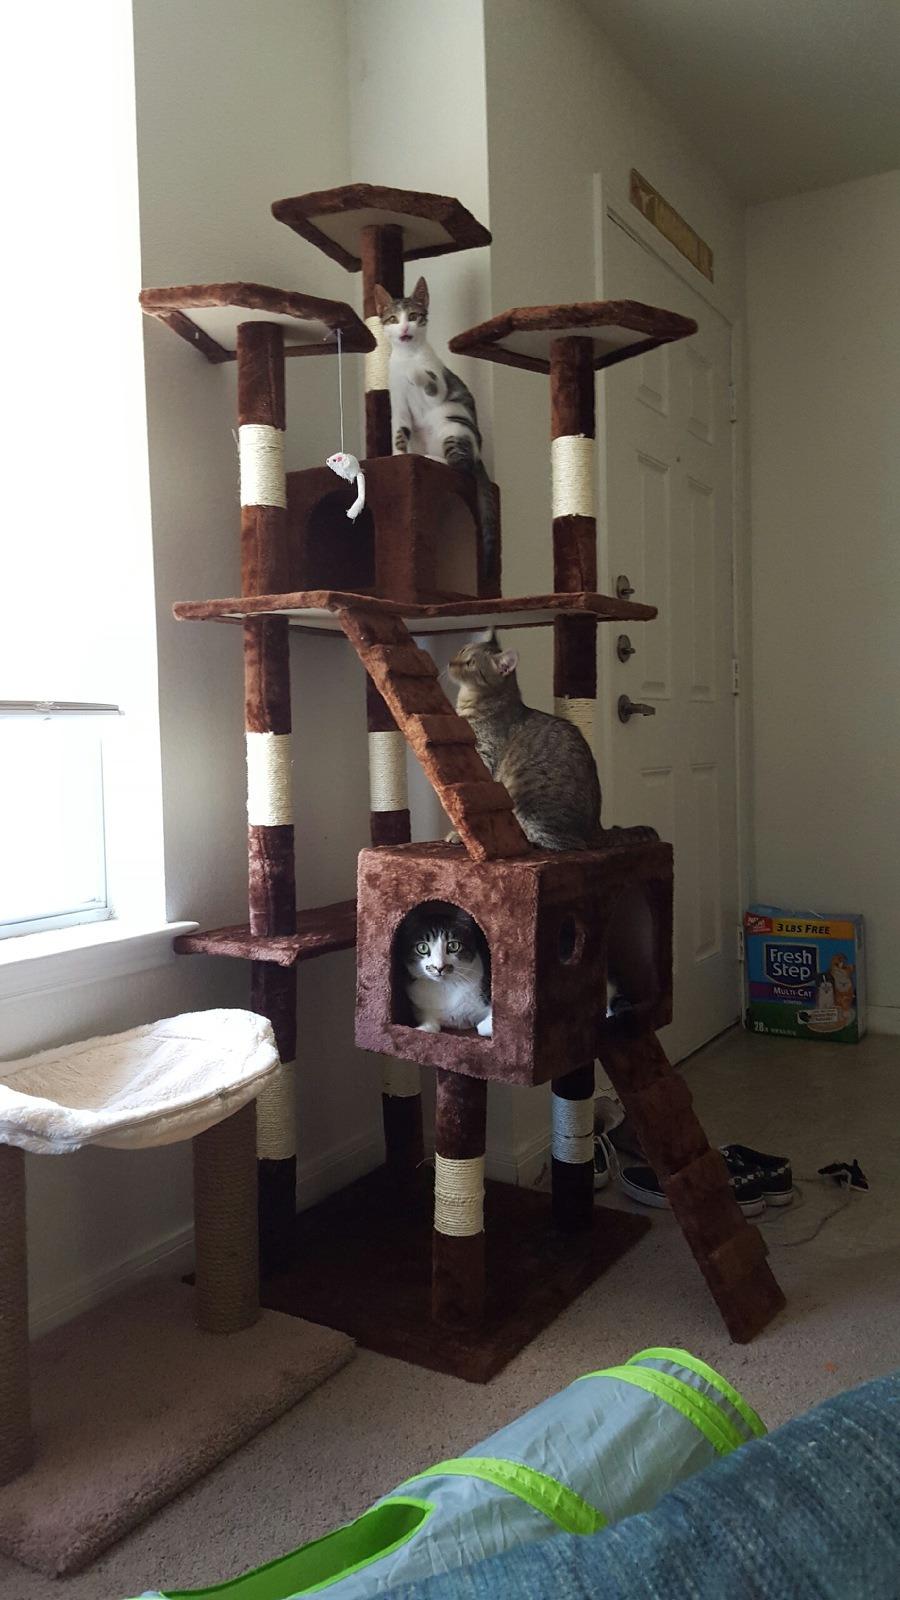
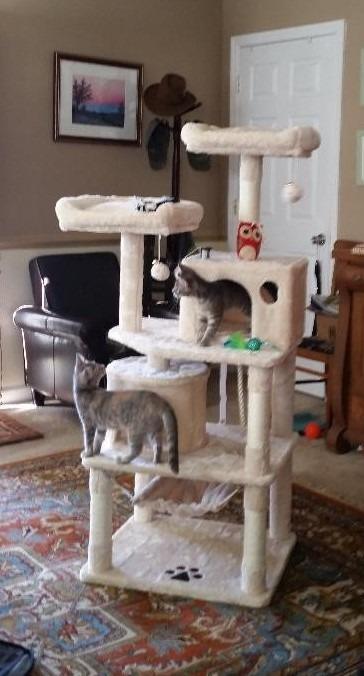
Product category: items_cat tree
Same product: no